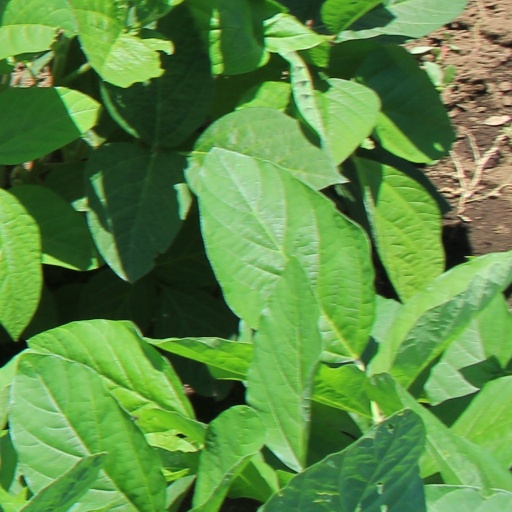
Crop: soybean